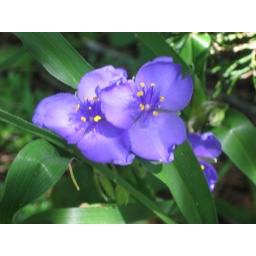
I am not sure what type of flower this is. Was in the shade along the beach path.